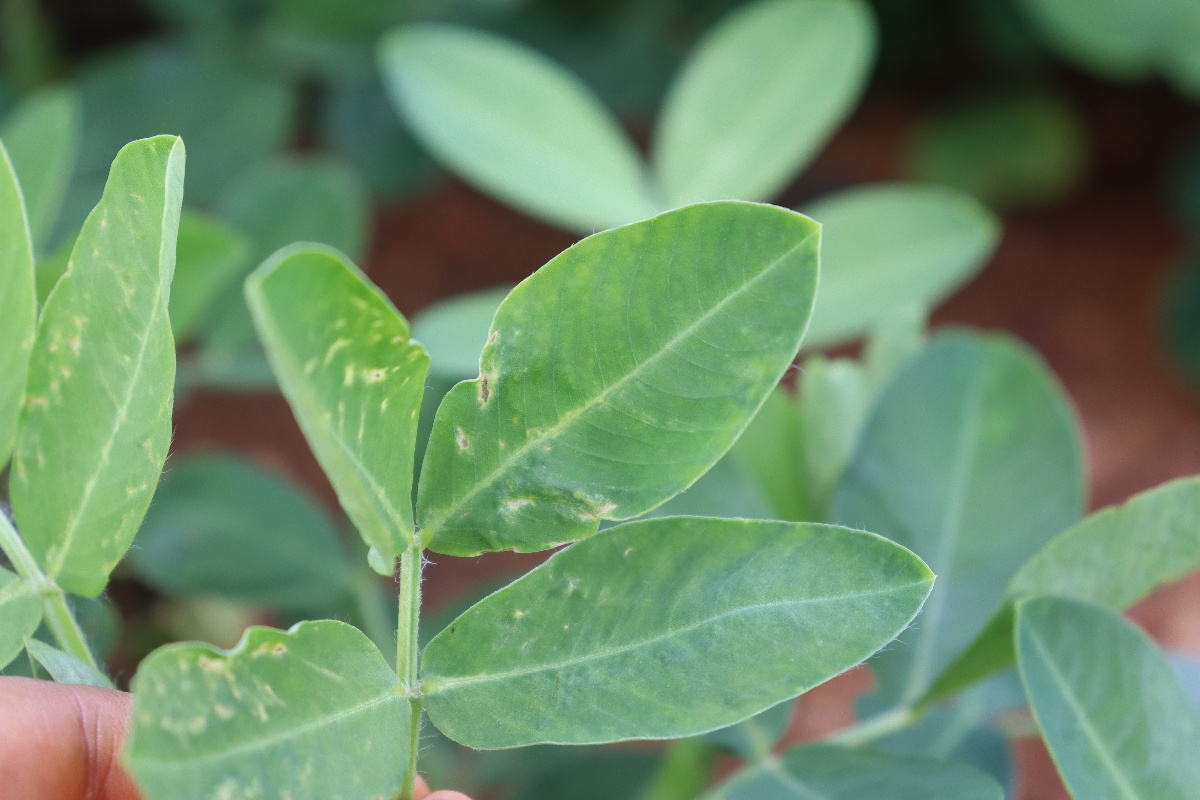
Label: healthy leaf